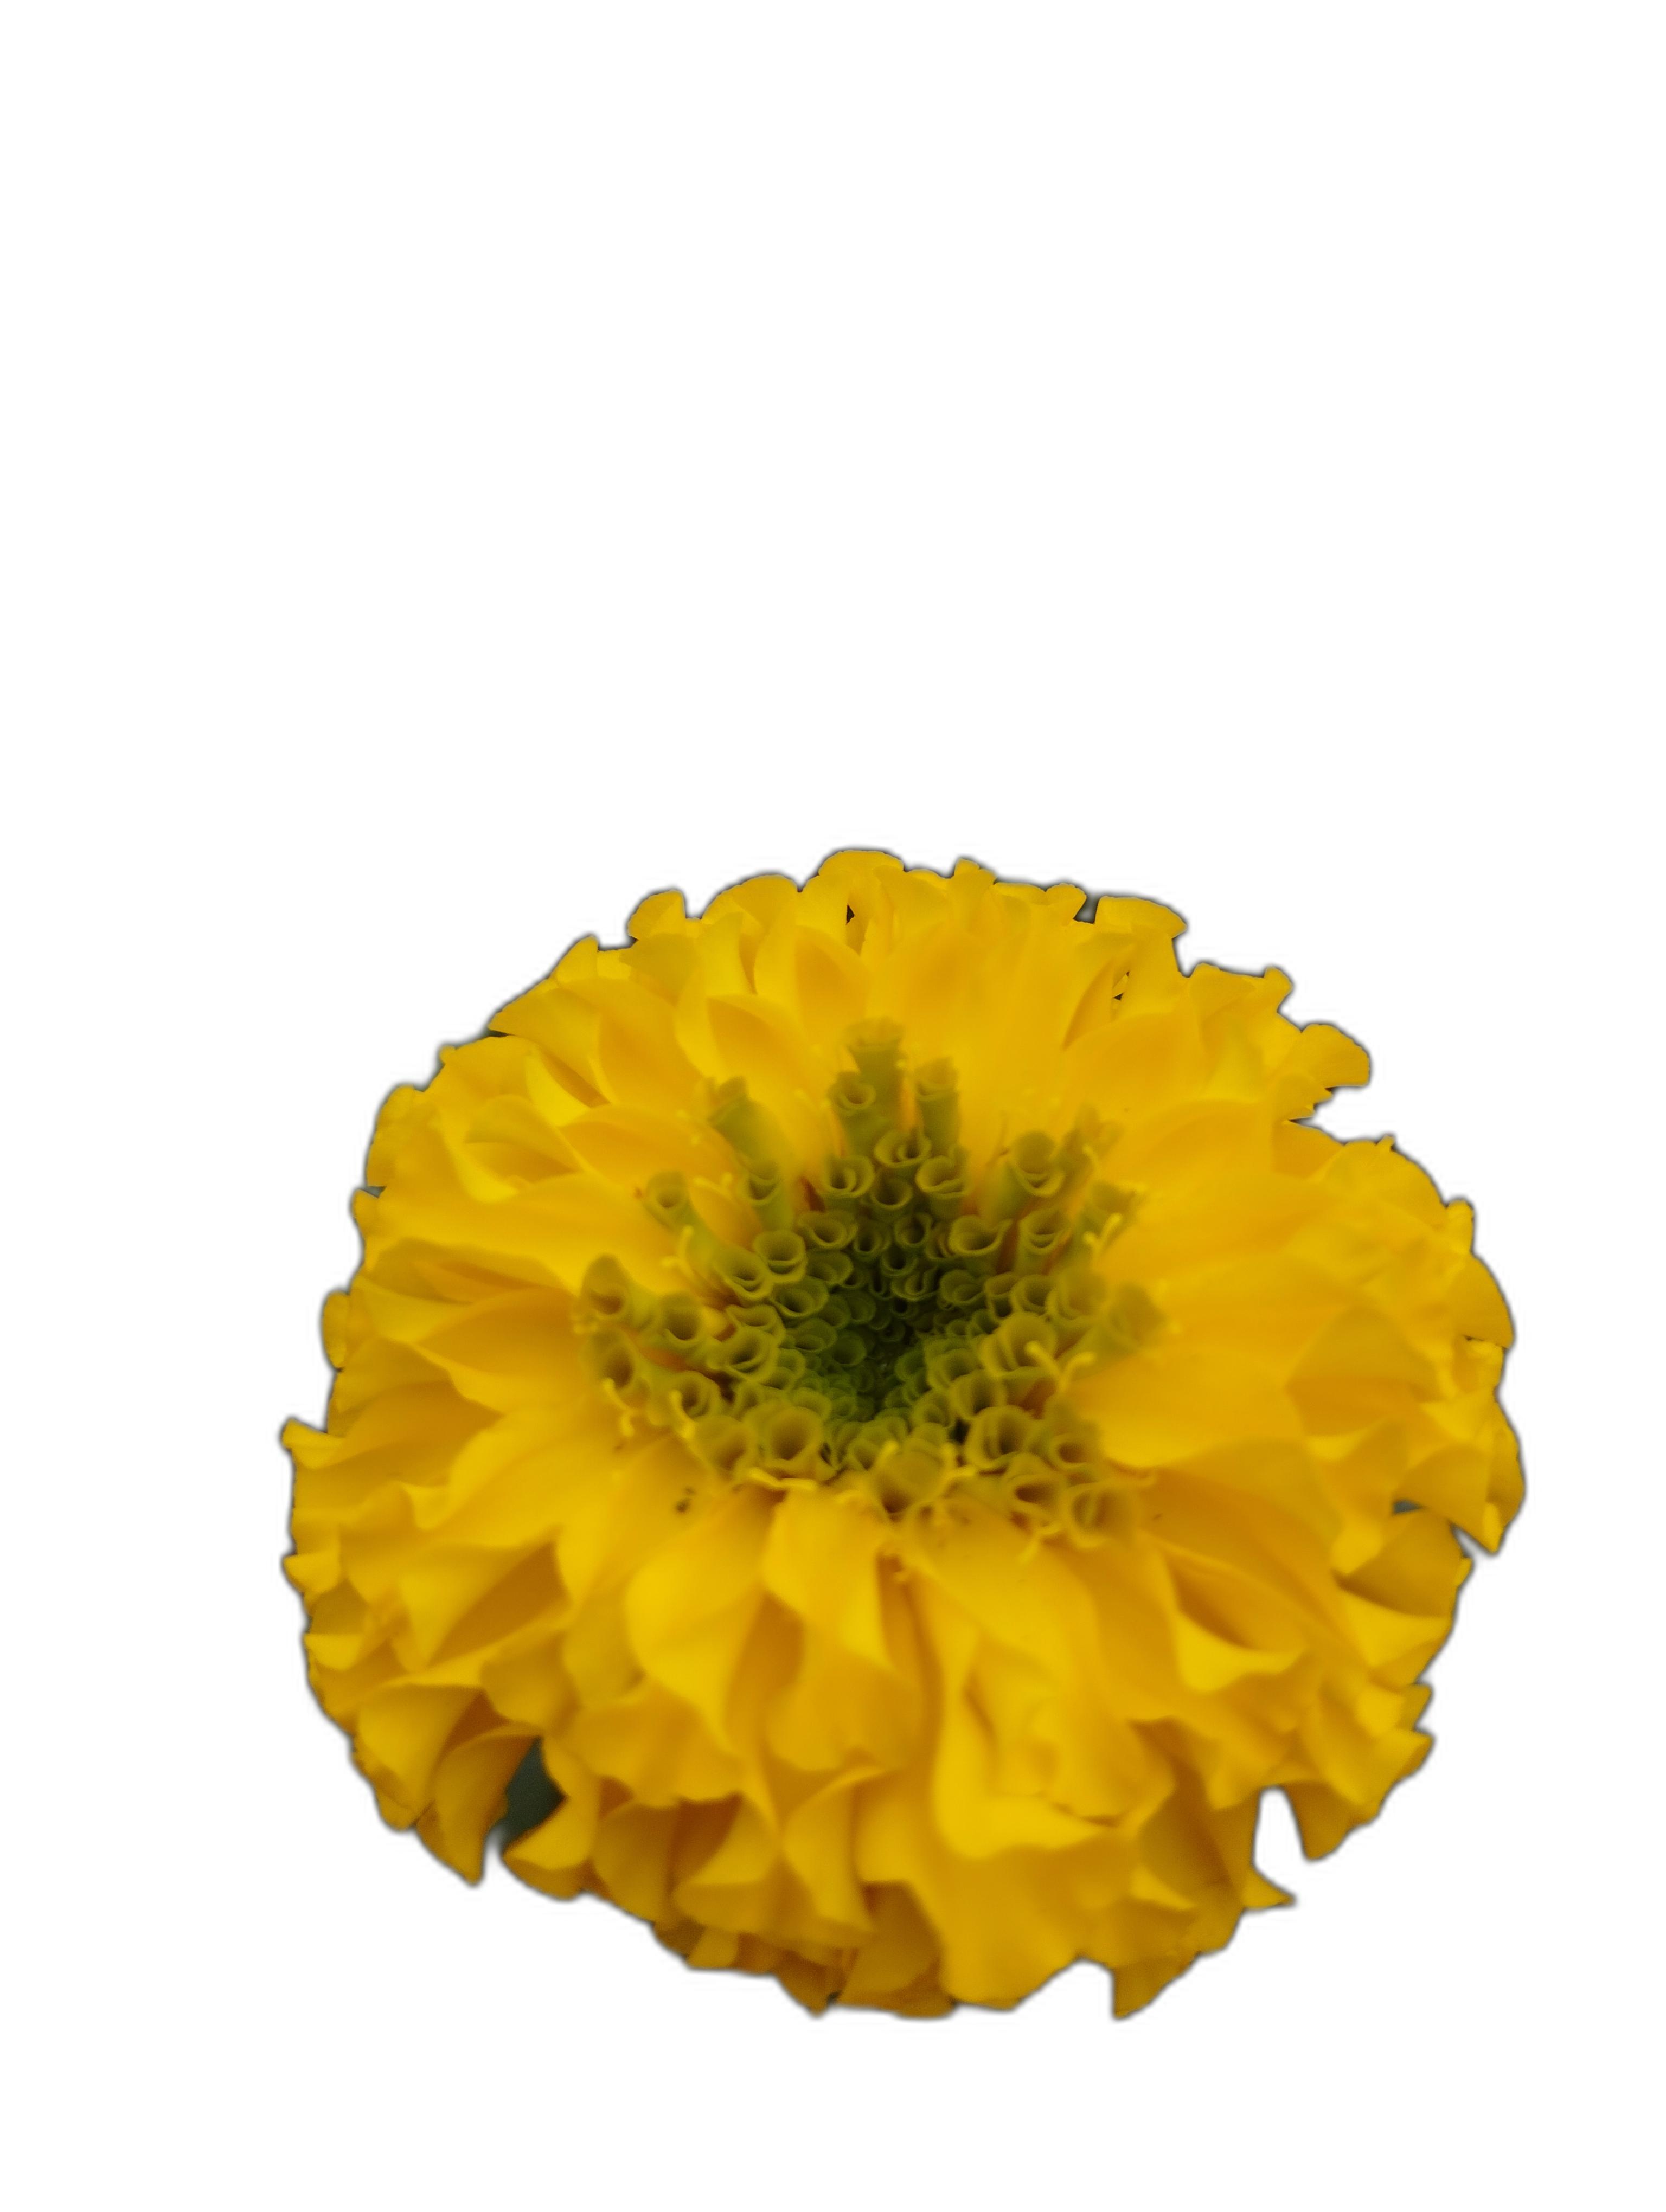
Label: Marigold